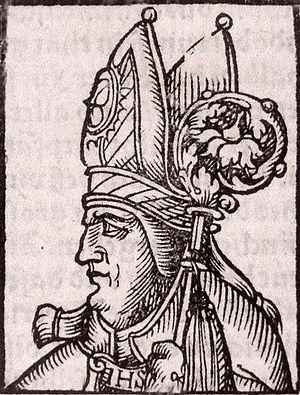
Saint Florent de Strasbourg est le 13ᵉ évêque de Strasbourg, de 678 à 693 ou bien + 660. Sa Fête propre est le 3 avril et celle de sa translation en 810 à Haslach le 7 novembre.